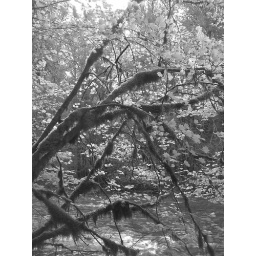
it's a tree by a river